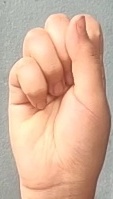
ASL sign: S